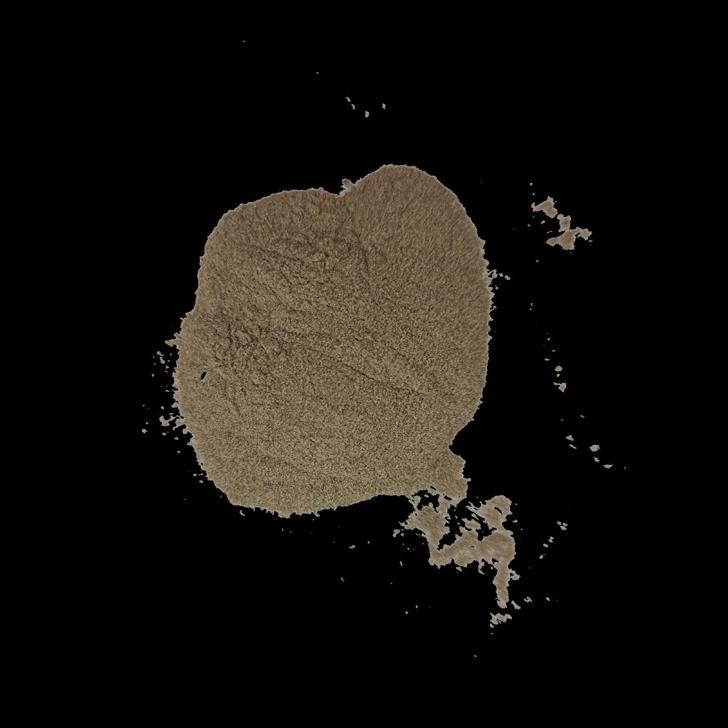
Soil type: Alluvial soil